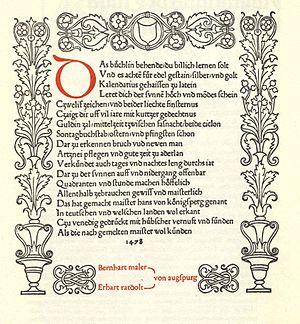
Erhard Ratdolt est un pionnier de l'imprimerie bavarois. Il travailla d'abord à Venise, puis à Augsbourg. Il fut le premier à agrémenter ses livres d'ornements gravés, et à les illustrer avec des planches gravées, et non plus enluminées.